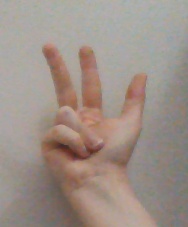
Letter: al